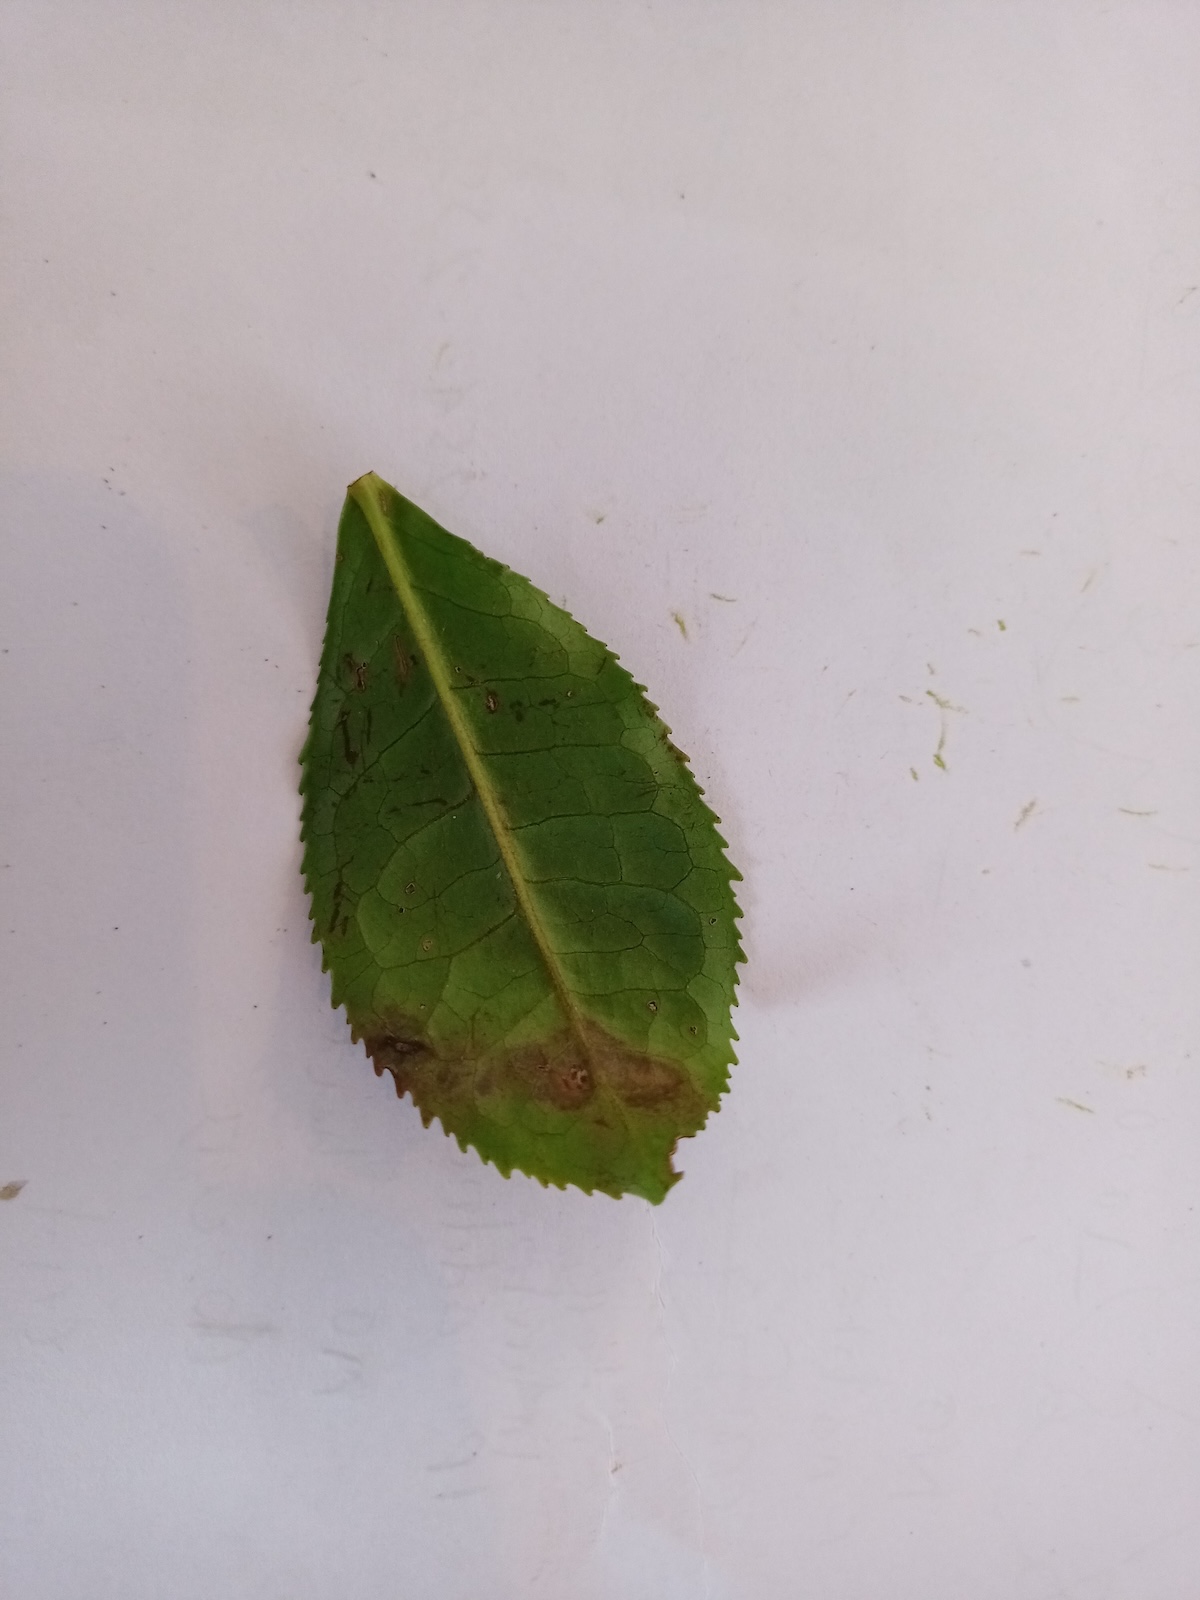
Label: Red spider